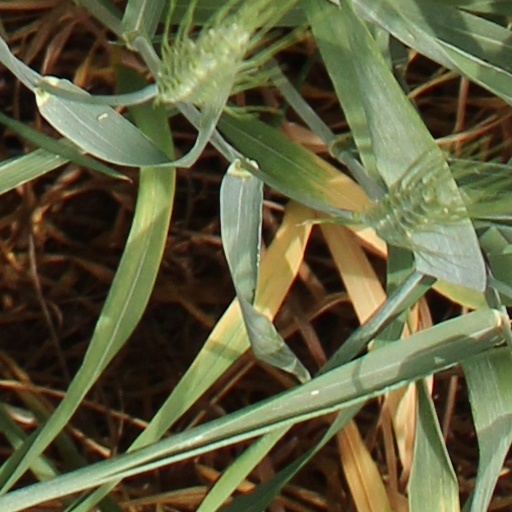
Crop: wheat